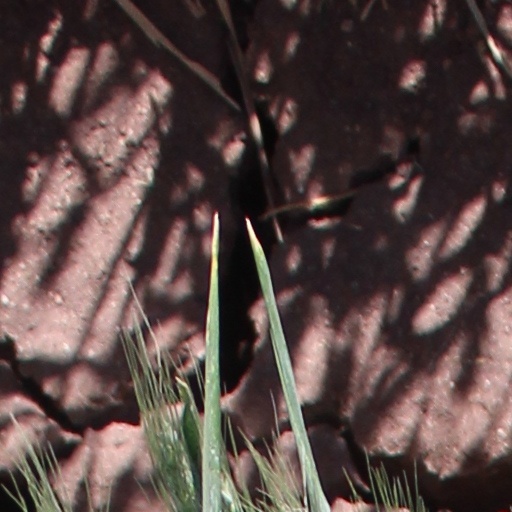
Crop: wheat